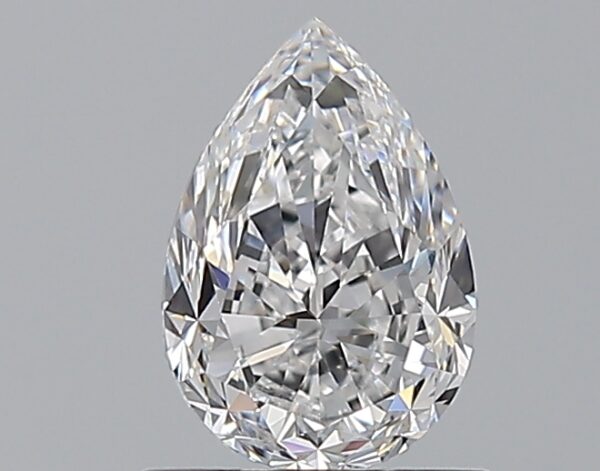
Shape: pear
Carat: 1
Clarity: VS2
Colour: D
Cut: FG
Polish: EX
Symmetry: VG
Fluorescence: F
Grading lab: GIA
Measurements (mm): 7.65 x 5.21 x 3.69